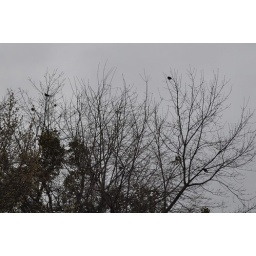
Birds are roosting and chirping and eating and flying to and fro in the trees around my house.